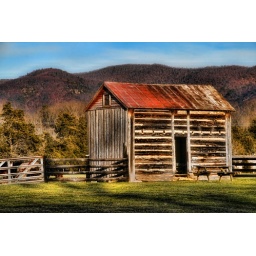
A small cabin with a picnic table out front and a mountain in the background in the Shenandoah Valley of Virginia.